Ebook

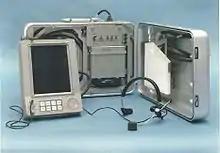
The first portable electronic book, the US Department of Defense's "Personal Electronic Aid to Maintenance"

In 1992, Sony launched the Data Discman, an electronic book reader that could read e-books that were stored on CDs. One of the electronic publications that could be played on the Data Discman was called "Library of the Future". Early e-books were generally written for specialty areas and a limited audience, meant to be read only by small and devoted interest groups. The scope of the subject matter of these e-books included technical manuals for hardware, manufacturing techniques, and other subjects. In the 1990s, the general availability of the Internet made transferring electronic files much easier, including e-books.